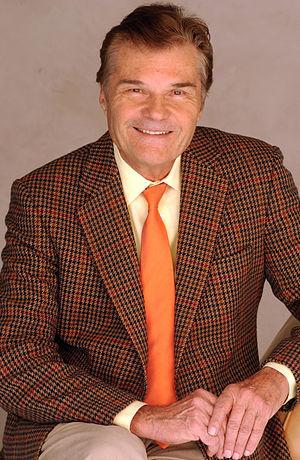
Frederic Charles Willard, dit Fred Willard, né le 18 septembre 1933 à Shaker Heights et mort le 15 mai 2020 à Los Angeles, est un acteur américain.
American Pie ou Folies de graduation au Québec est une série de films humoristiques qui se compose de huit films dont la série principale et la série spin-off intitulée American Pie Présente.